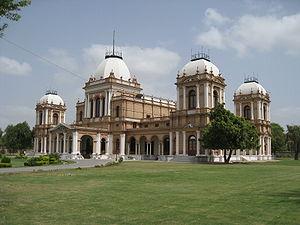
L'architecture anglo-indienne est un mouvement architectural lancé à la fin du XIXᵉ siècle par les architectes britanniques dans les Indes britanniques. Il associe des éléments de l'architecture indo-islamique à l'architecture néogothique de l'Époque victorienne
Le Pendjab, Penjab ou Panjâb est l'une des quatre provinces fédérées du Pakistan. C'est la plus peuplée et la plus riche province du Pakistan. La province recouvre 60 % de la région du Pendjab, dont les 40 % restants constituent l'État indien du Pendjab, l'Haryana et l'Himachal Pradesh. Le Pendjab, pays sikh, fut divisé lors de la partition des Indes, entre l'Inde et le Pakistan.